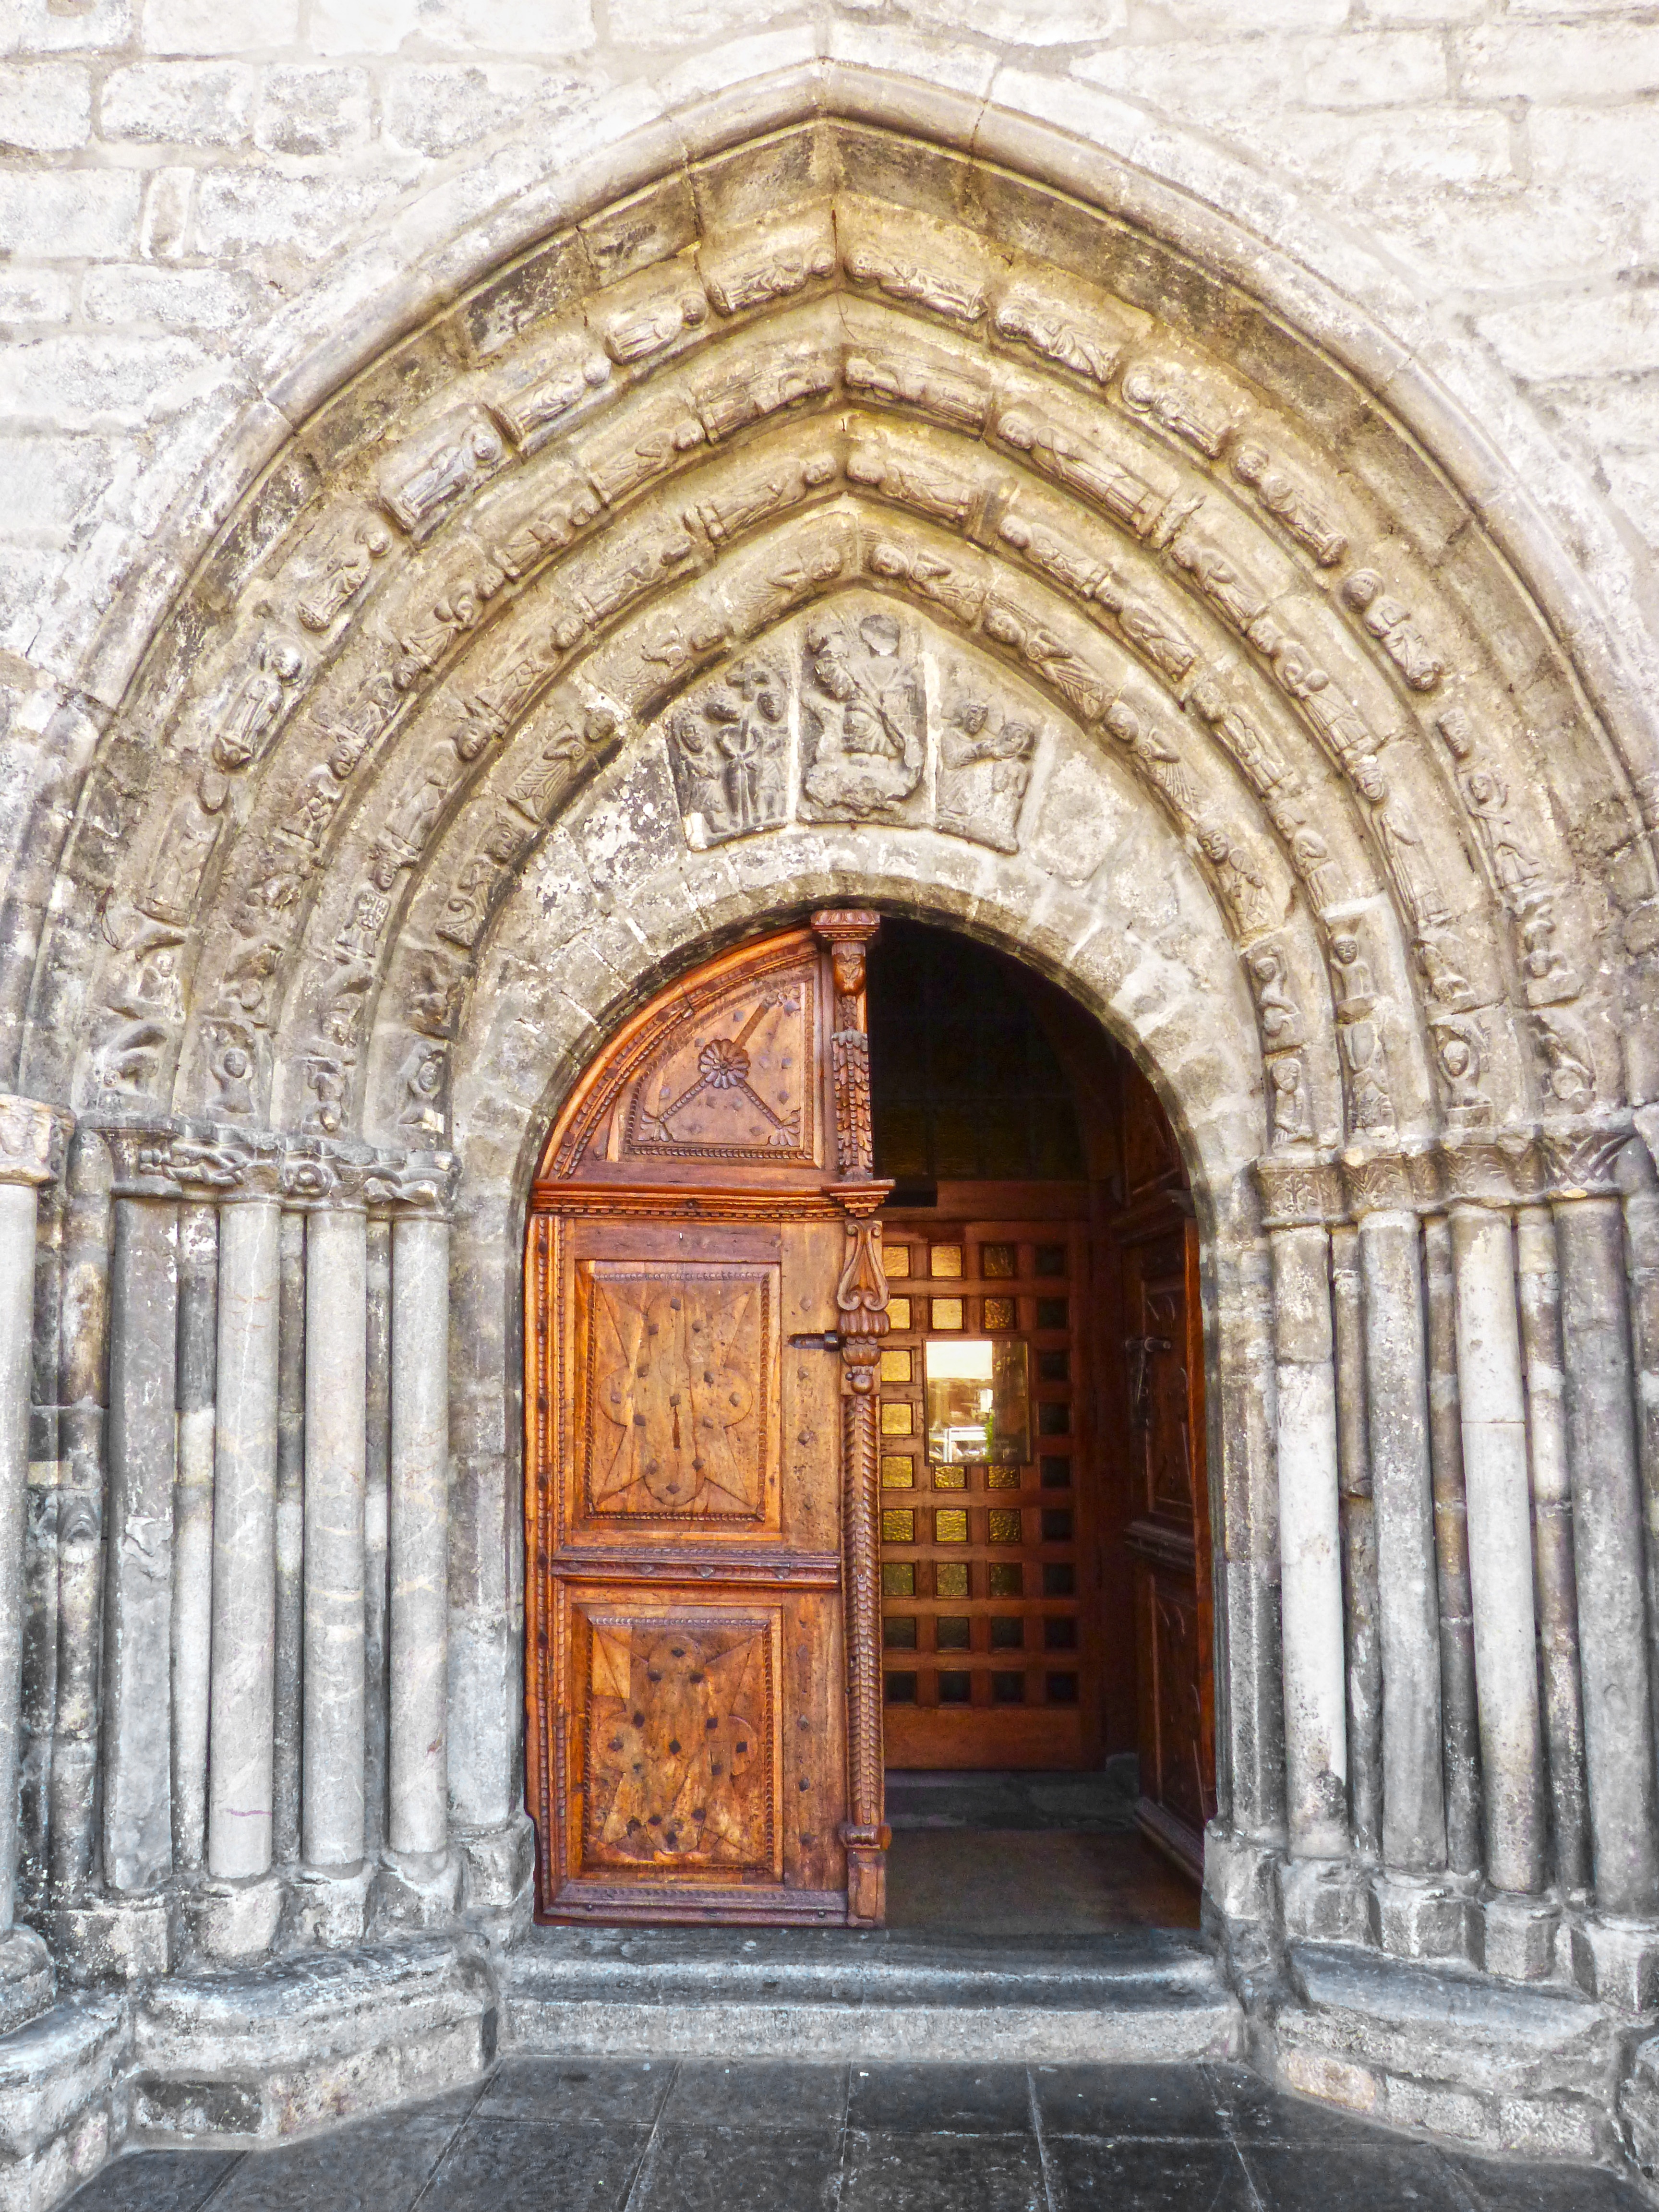
architecture, building, palace, arch, facade, church, cathedral, chapel, door, gothic, place of worship, baptistery, monastery, symmetry, synagogue, arcade, abbey, estate, relief, portal, crypt, gothic architecture, val d aran, vielha, portalada, eardrum, ancient history, byzantine architecture